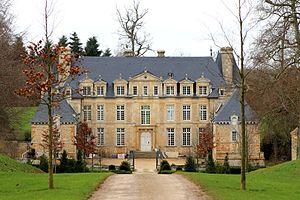
Château de la Motte d'Acqueville (Calvados)
Acqueville est une ancienne commune française, située dans le département du Calvados en région Normandie, devenue le 1ᵉʳ janvier 2019 une commune déléguée au sein de la commune nouvelle de Cesny-les-Sources.
Adrien de Boucherville, né le 10 février 1829 à Acqueville et mort le 5 décembre 1883 à Paris, est un peintre français.
Le château de la Motte est un édifice français construit entre le XVIᵉ et le XVIIᵉ siècle, situé dans la commune de Cesny-les-Sources dans le département du Calvados, en région Normandie.
Cesny-les-Sources est une commune française située dans le département du Calvados en région Normandie, peuplée de 1 334 habitants. Elle est créée le 1ᵉʳ janvier 2019 par la fusion de cinq communes, sous le régime juridique des communes nouvelles. Les communes de Cesny-Bois-Halbout, Acqueville, Angoville, Placy et Tournebu deviennent des communes déléguées.